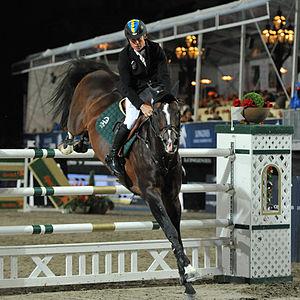
Rolf-Göran Bengtsson, né le 2 juin 1962 à Lund, est un cavalier de saut d'obstacles suédois, Champion d'Europe en individuel à Madrid en 2011.